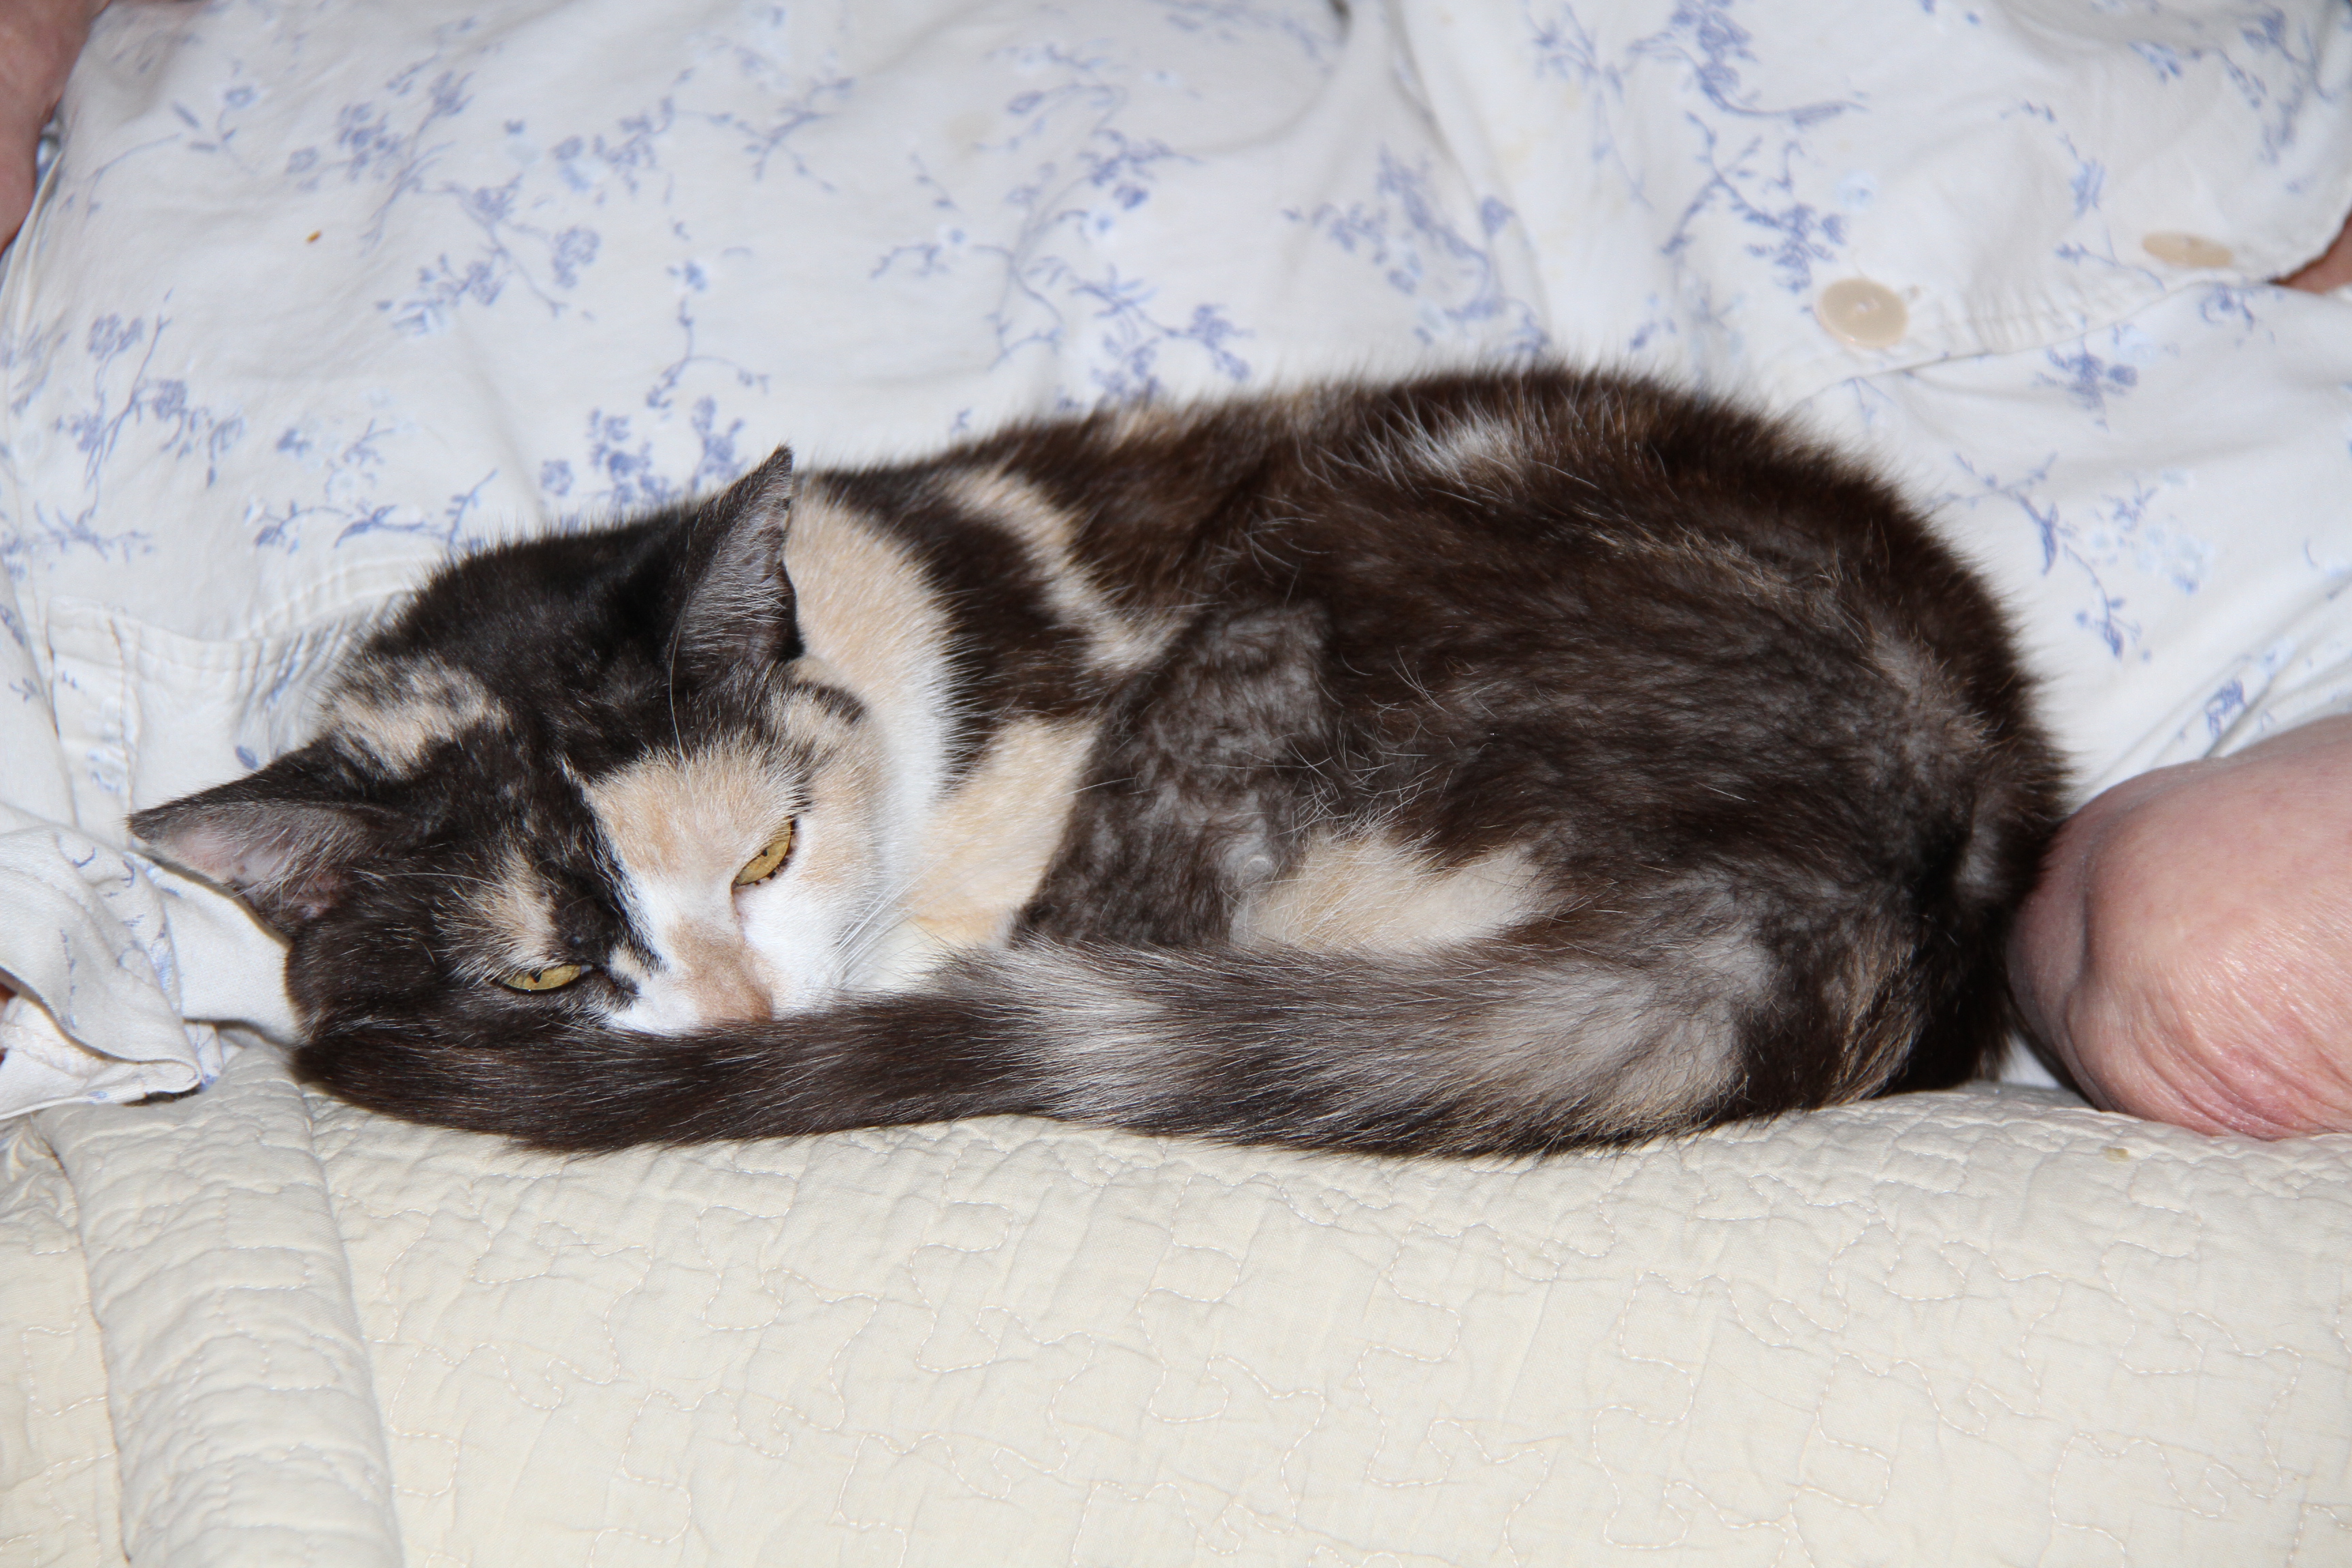
pet, kitten, cat, mammal, nap, whiskers, vertebrate, sieste, katze, hauskatze, chatte, tricolore, sommeil, tricoline, isabelle, schlaffen, 15092012, dreifaerbigenkatze, small to medium sized cats, cat like mammal